Alfa Romeo 105/115 Series Coupés

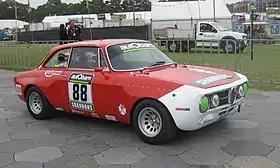
Alfa Romeo GTAm

The Alfa Romeo 1750 GTAm (later called 2000 GTAm when the 2000 GTV was introduced) appeared in 1969. Unlike the Giulia Sprint GTA and GTA 1300 Junior, The GTAm was not built by Alfa Romeo, was never available from the factory and was never issued its own Tipo number. There have been two schools of thought about the origin of the "Am" moniker, one explaining Am as standing for "Alleggerita maggiorata" (Italian: lightened enlarged, referring to the lightened body and enlarged cylinder capacity) and the other as standing for "America". Marco Fazio of the Alfa Romeo Documentazione Storico confirmed on the Spettacolo Sportivo in September 2011 that "America" is the official type name.